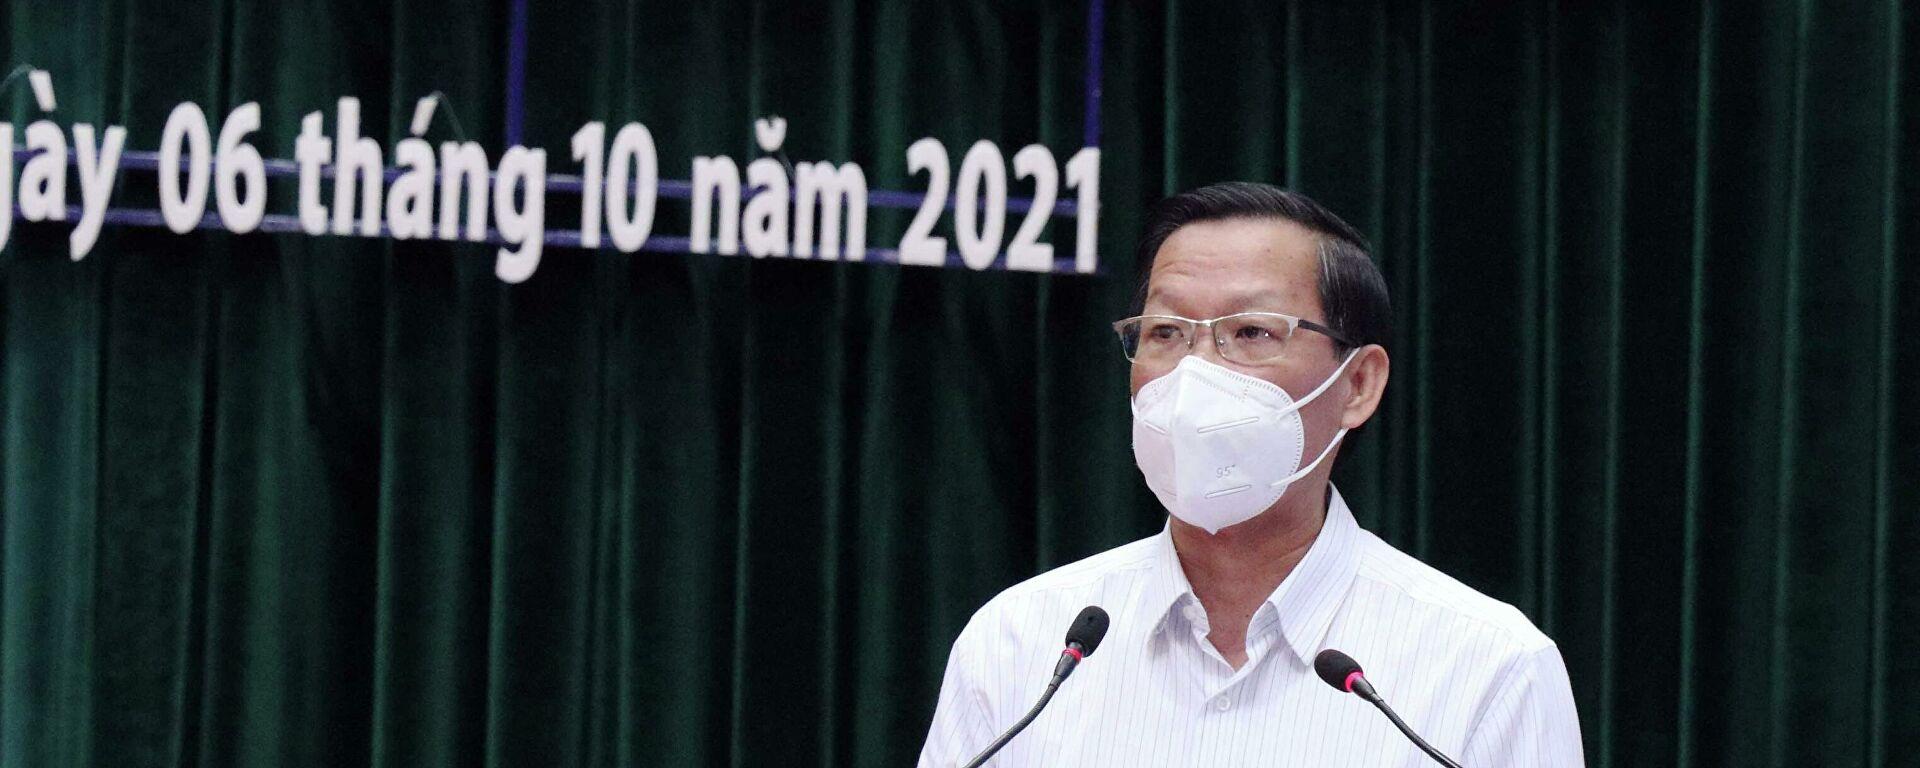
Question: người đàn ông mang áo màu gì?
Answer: người đàn ông mang áo màu trắng